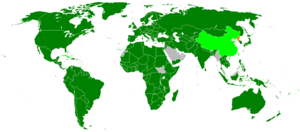
Carte des pays parties au Pacte international relatif aux droits civils et politiques
Le Pacte international relatif aux droits civils et politiques a été adopté à New York le 16 décembre 1966 par l'Assemblée générale des Nations unies dans sa résolution 2200 A (XXI). Il comprend les droits et libertés classiques qui protègent les particuliers contre les ingérences de l’État, comme le droit à la vie, l’interdiction de la torture, de l’esclavage et du travail forcé, le droit à la liberté, etc.
La peine de mort, ou peine capitale, est une peine prévue par la loi consistant à exécuter une personne ayant été reconnue coupable d'une faute qualifiée de « crime capital ». La sentence est prononcée par l'institution judiciaire à l'issue d'un procès. En l'absence d'un procès, ou dans les cas où celui-ci n'est pas réalisé par une institution reconnue, on parle d'exécution sommaire, d'acte de vengeance ou de justice privée. La peine de mort est diversement considérée selon les époques et les régions géographiques.